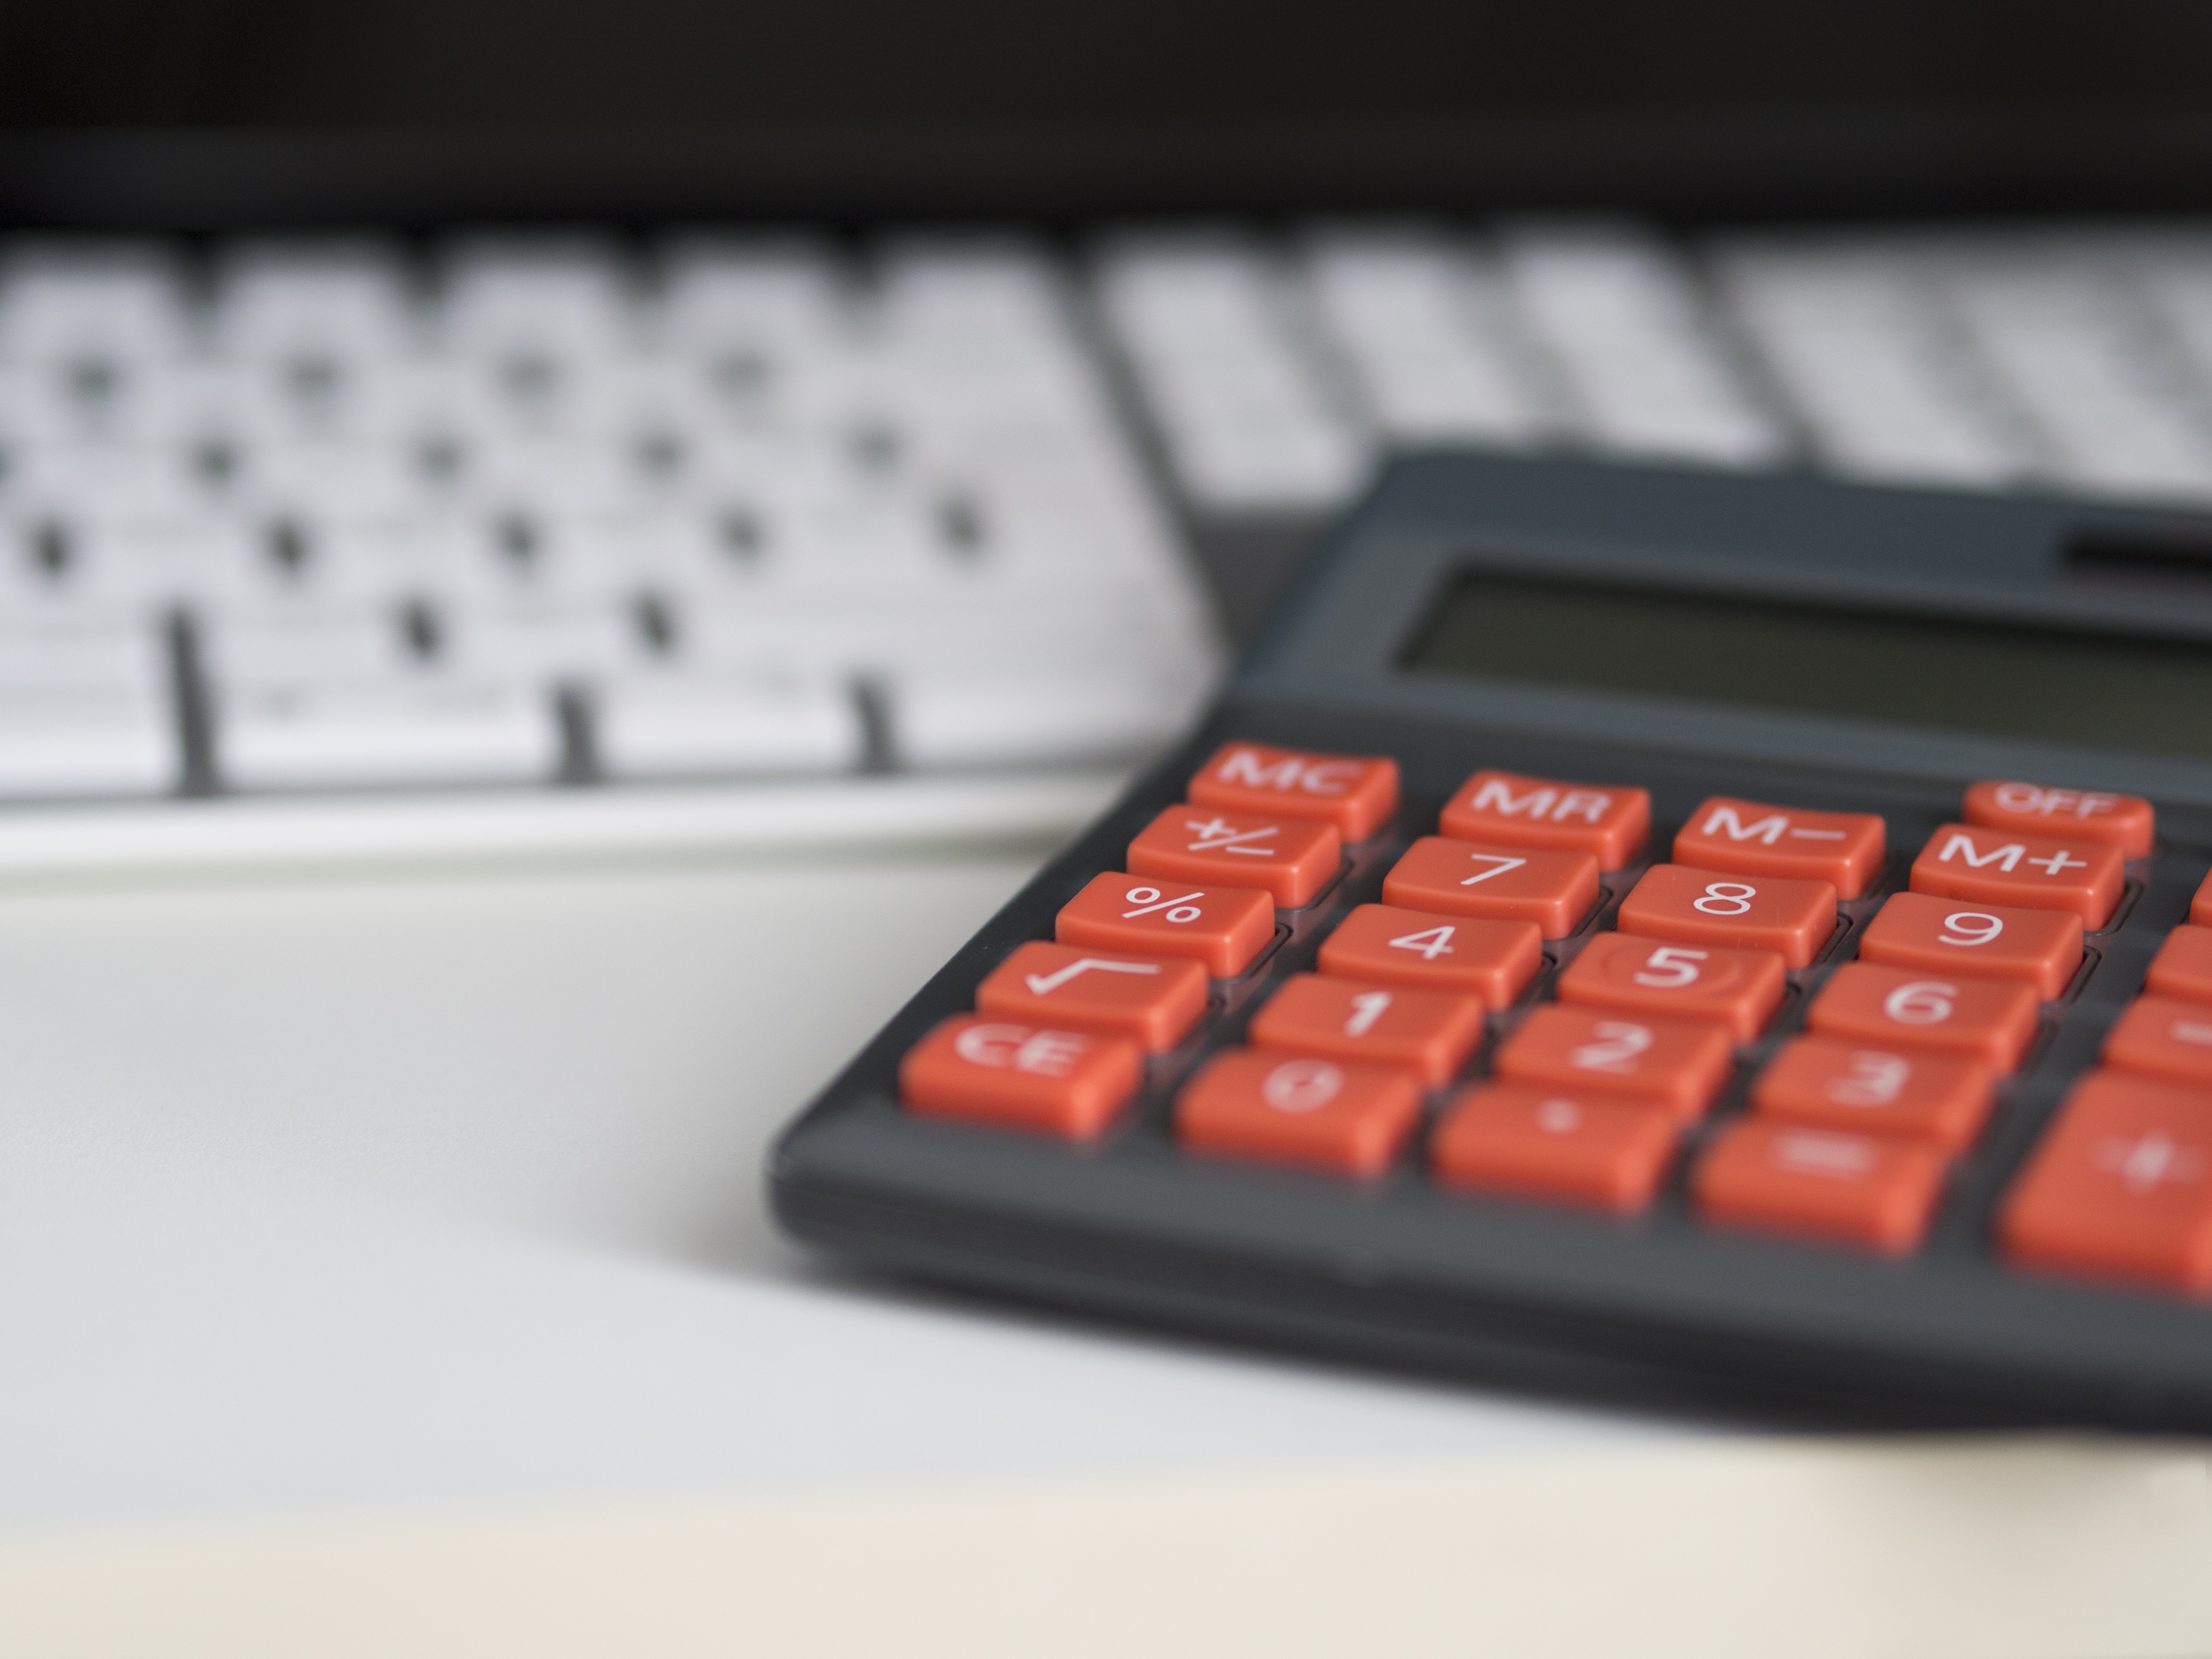
work, technology, pen, office, gadget, business, home office, multimedia, calculator, organization, finance, investment, computer keyboard, accounting, insurance, calculation, musical keyboard, electronic instrument, office equipment, electronic keyboard